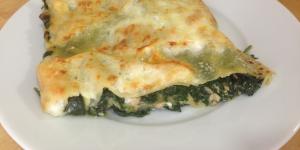
lasana de atun y espinacas